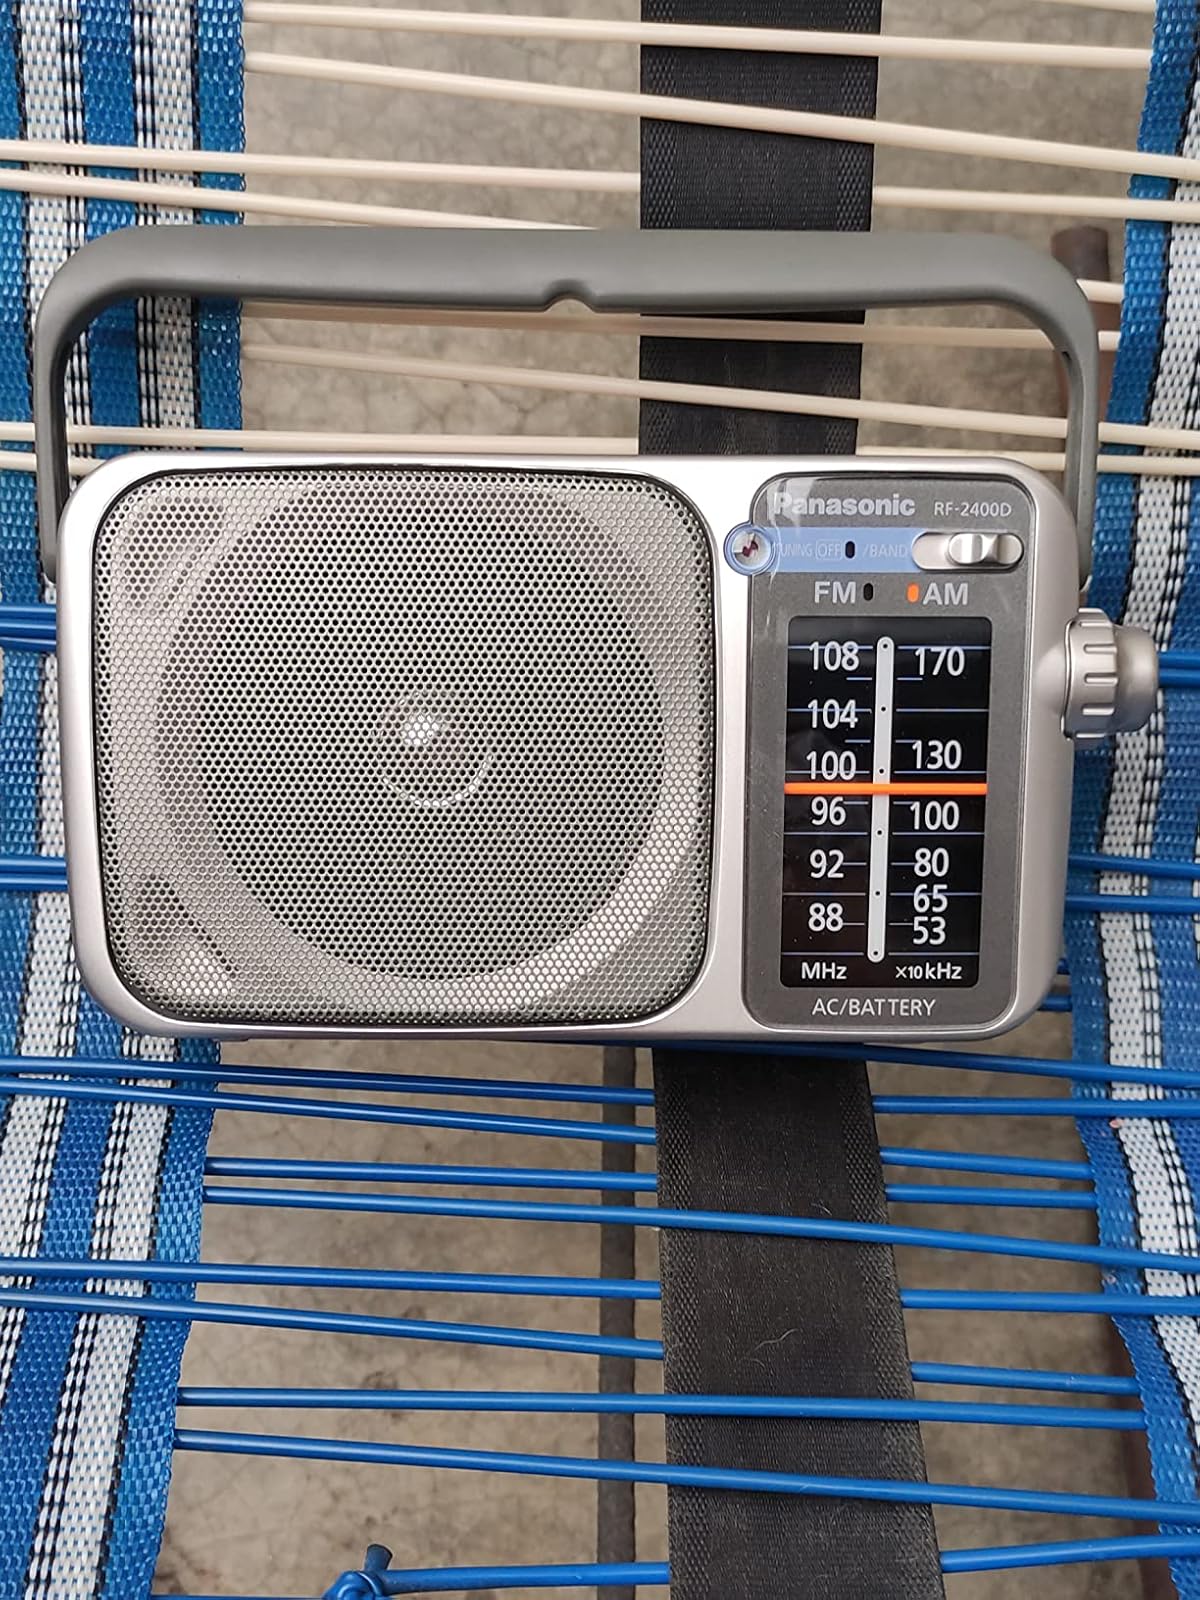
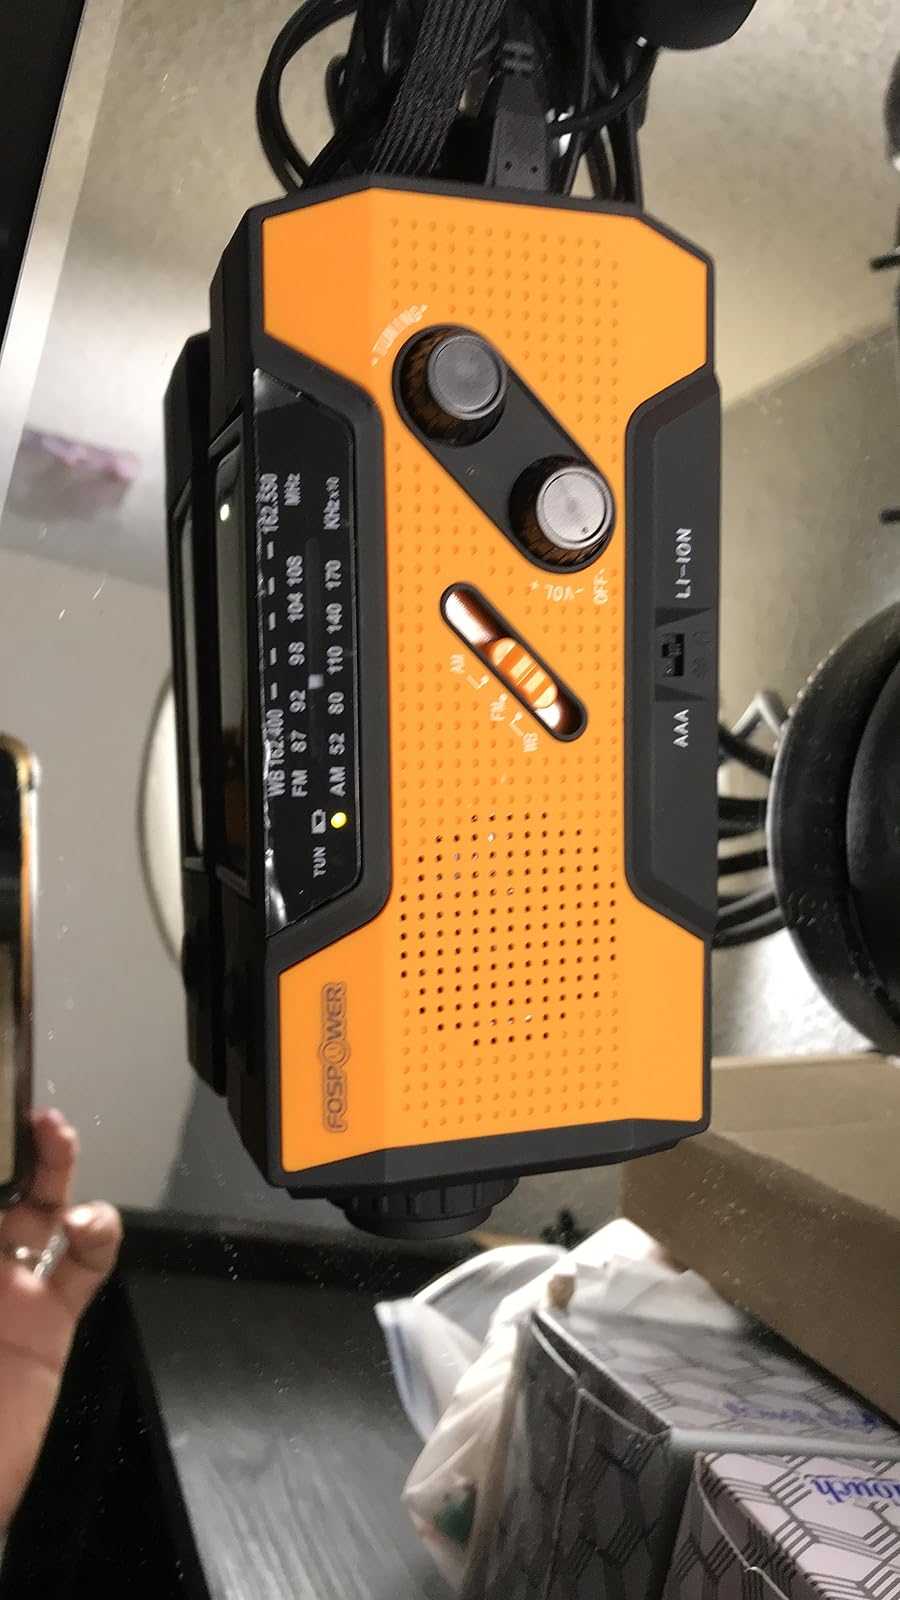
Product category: radio
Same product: no